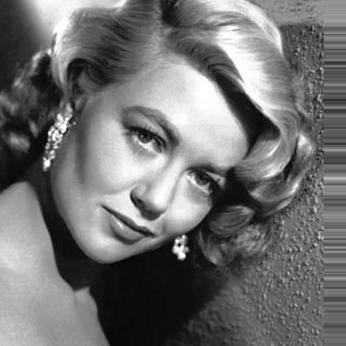
Age: 30